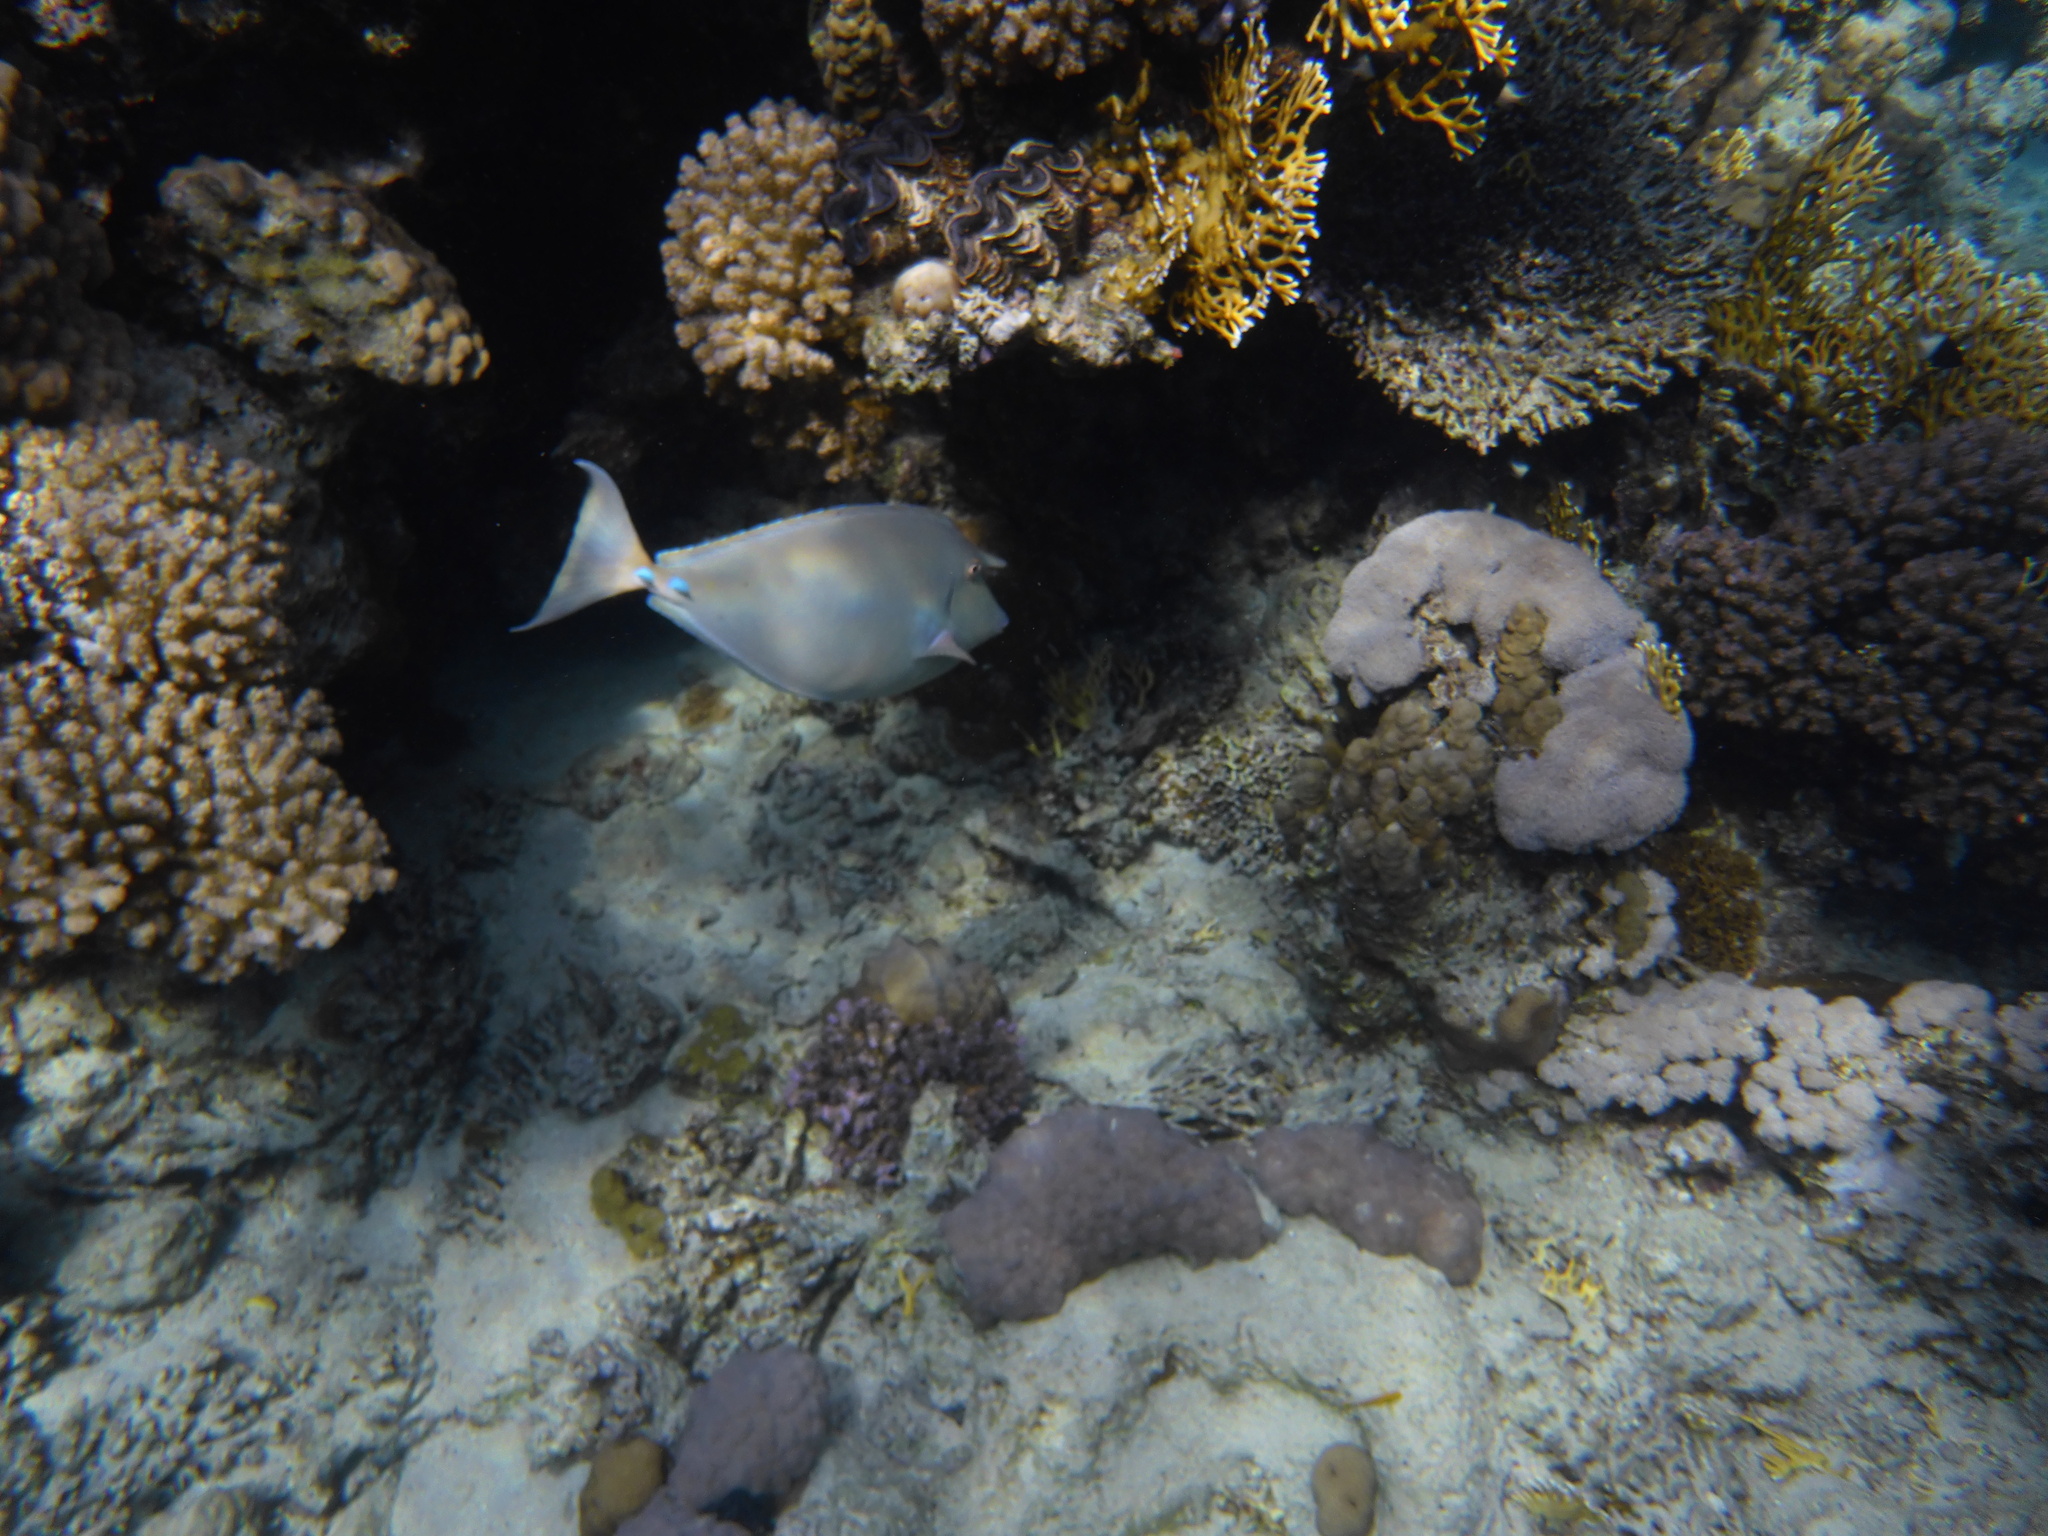
Naso unicornis (Bluespine Unicornfish)